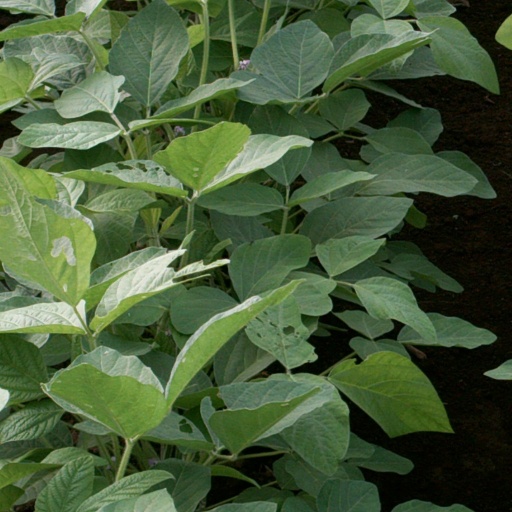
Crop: soybean